Coesfeld

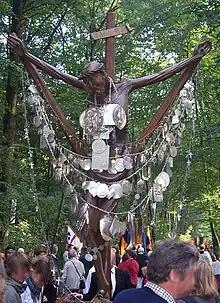
Coesfeld cross hung with silver votive decorations

Coesfeld is situated in the Baumberge in Münsterland.